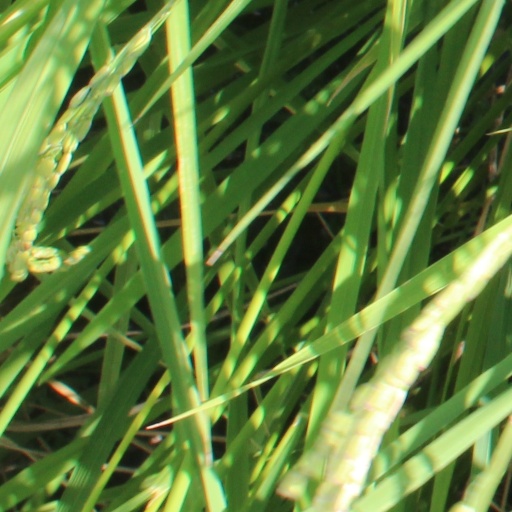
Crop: rice